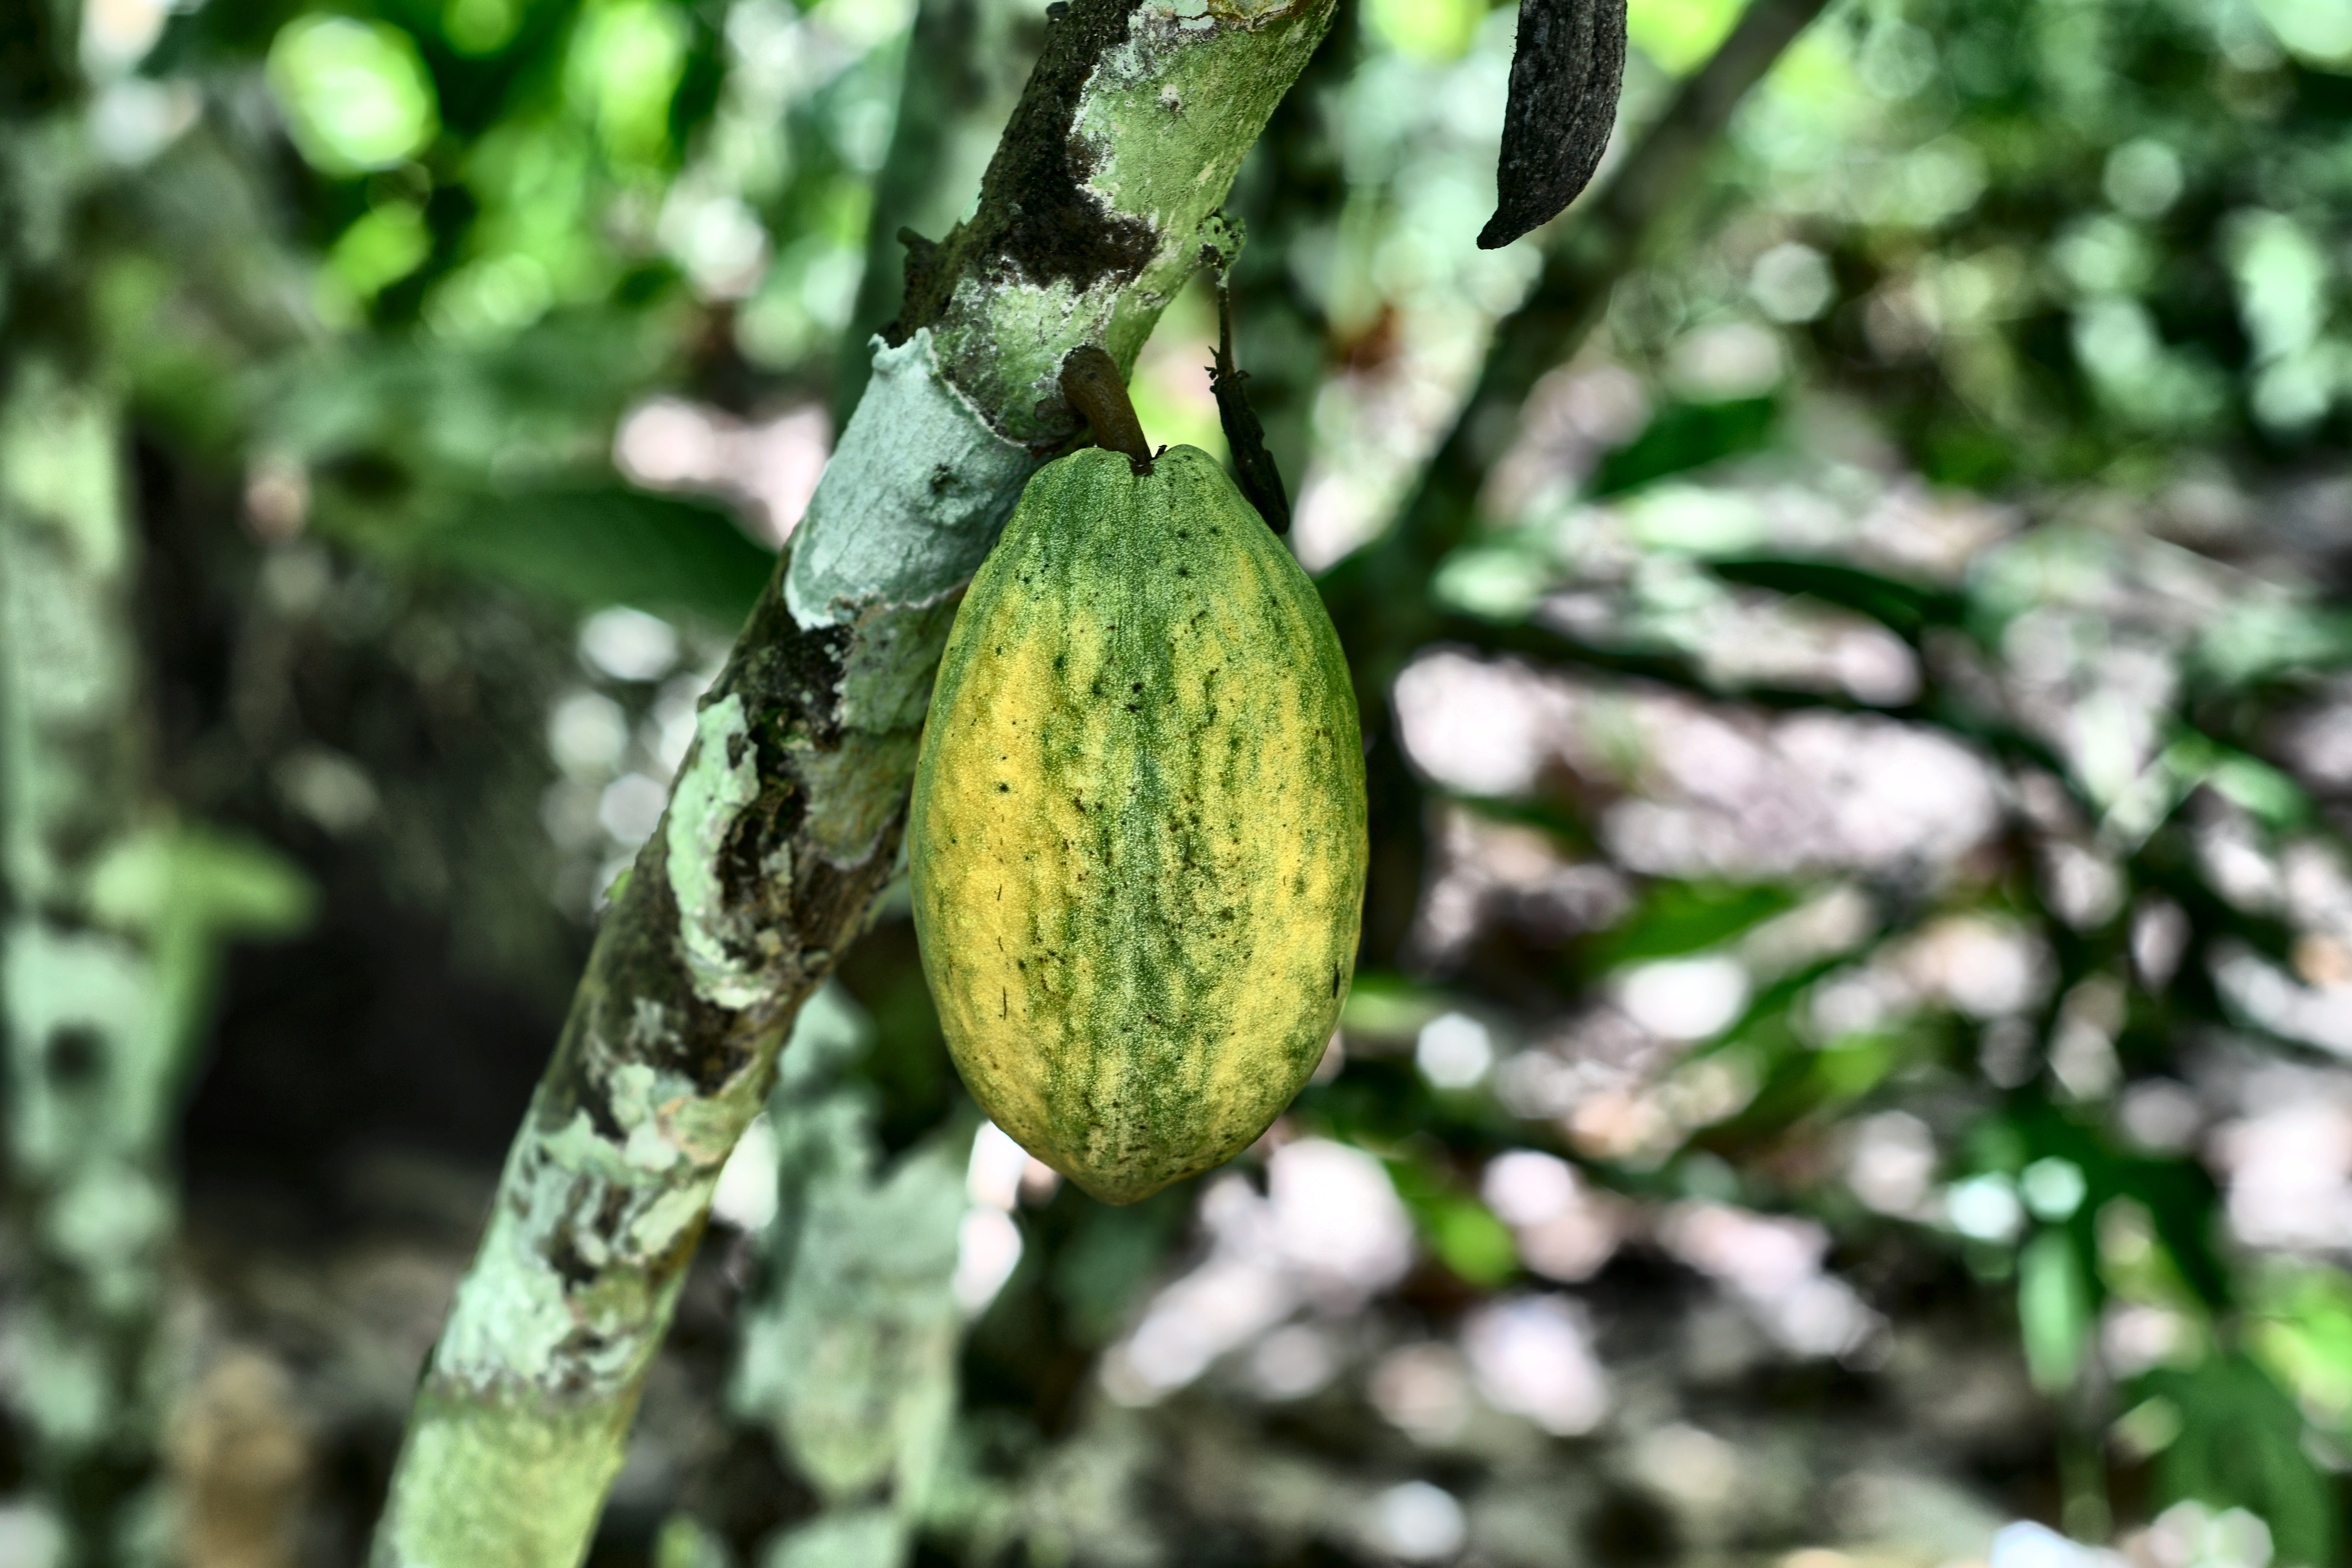
Maturity: mature
Variety: Amelonado